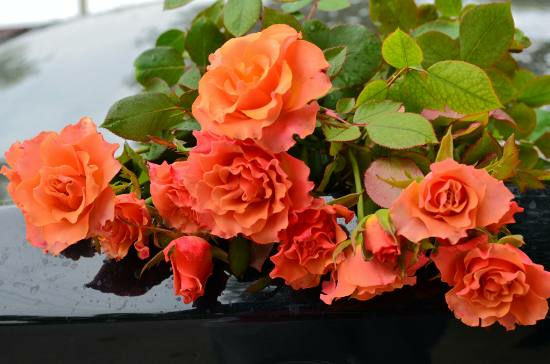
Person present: No